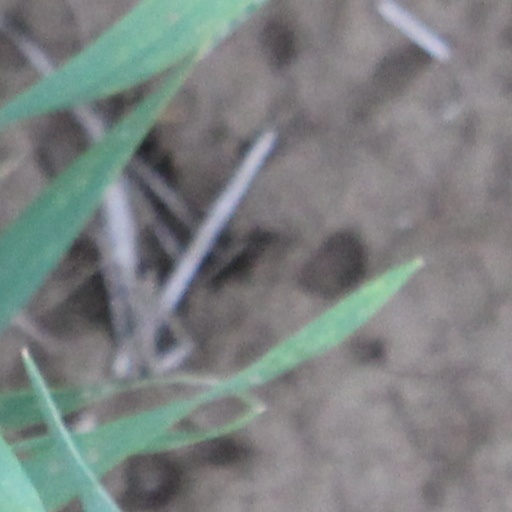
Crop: wheat